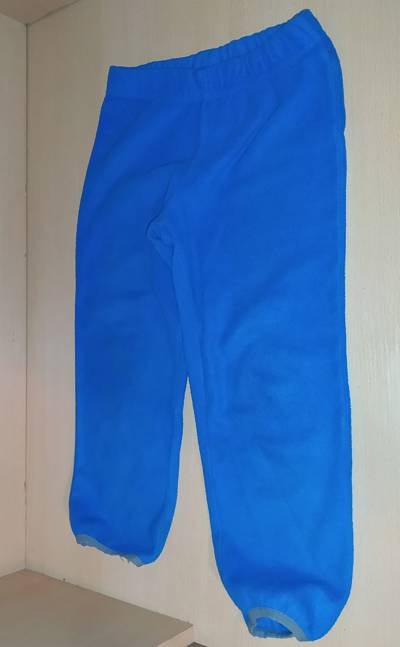
Waste category: clothes